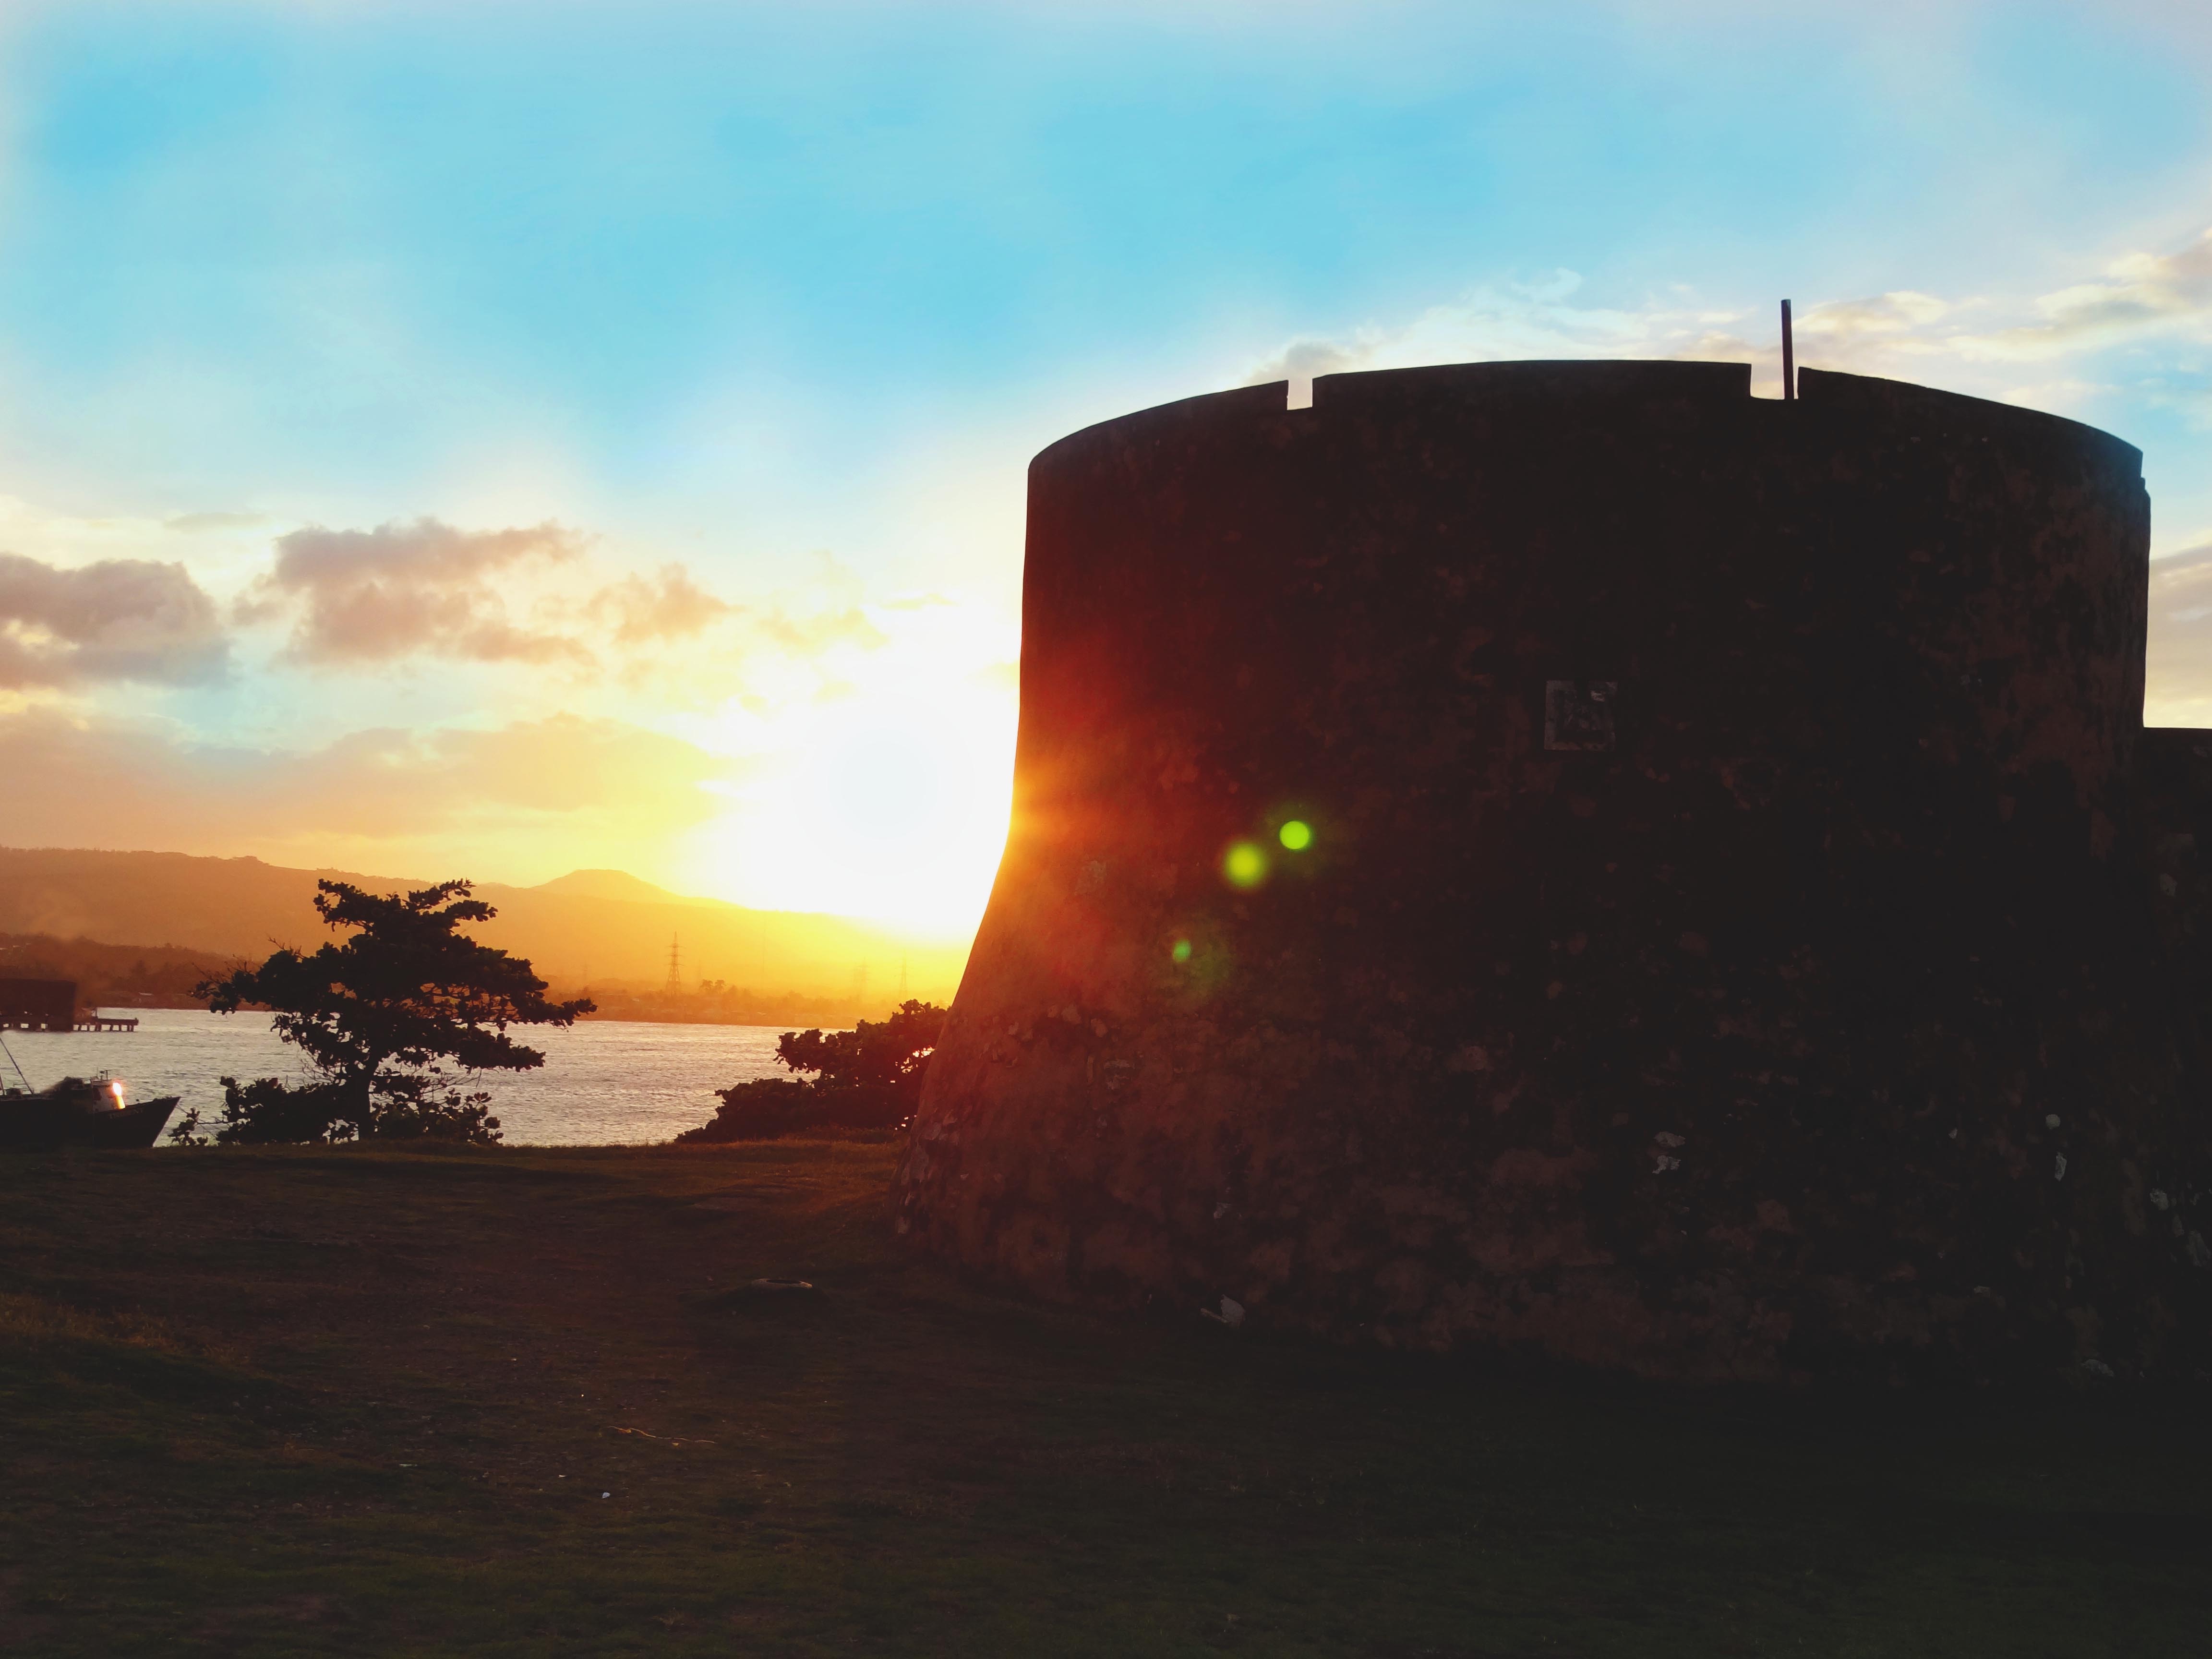
sea, coast, sunrise, sunset, sunlight, morning, dawn, dusk, evening